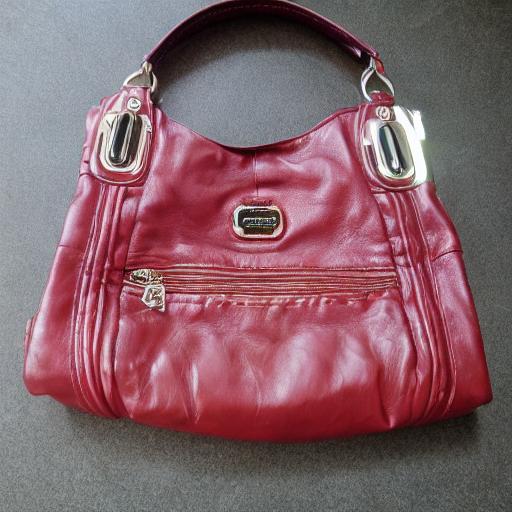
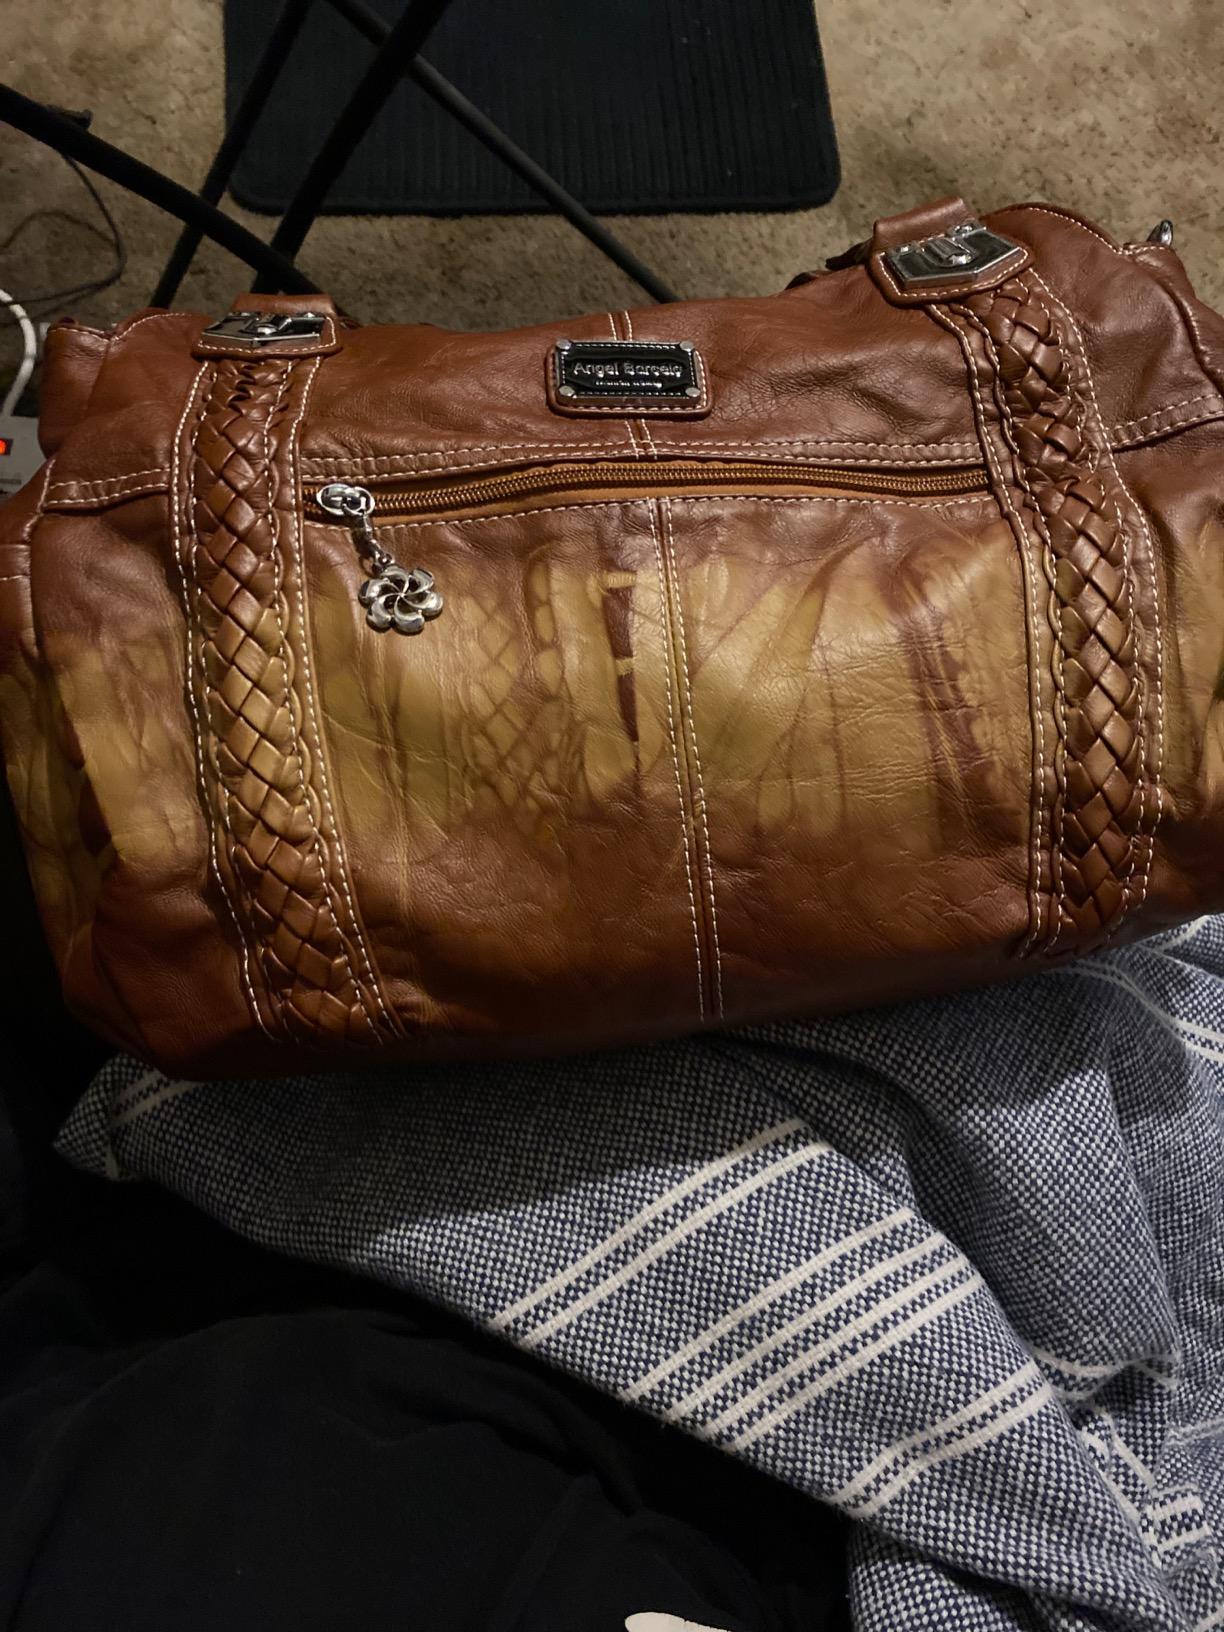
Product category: accessories_handbag
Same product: no